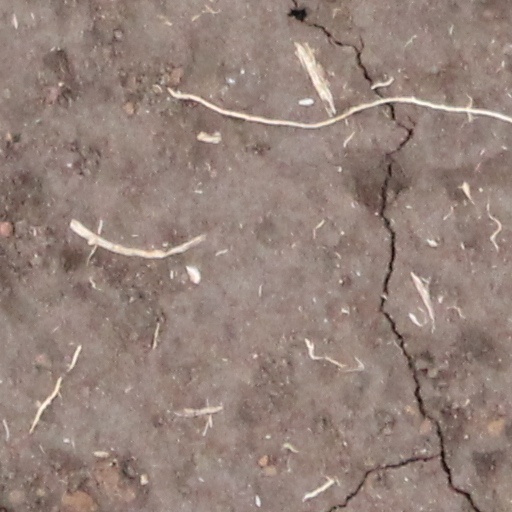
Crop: wheat